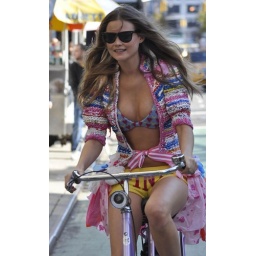
girl in bikini top on bike